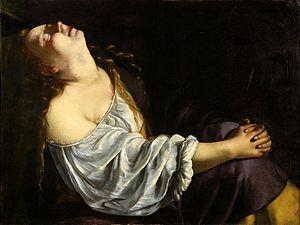
Artemisia Lomi Gentileschi, née le 8 juillet 1593 à Rome et morte à Naples vers 1652, est une artiste peintre italienne de l'école caravagesque.